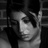
Emotion: sad